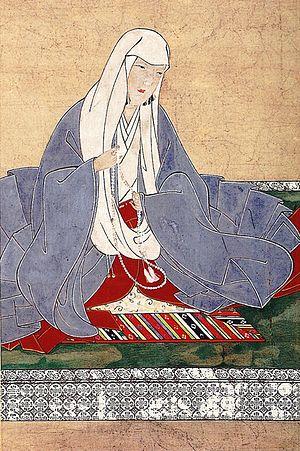
Fujiwara no Tamako, aussi connue sous le nom Taikenmon-in, est l'impératrice consort de l'empereur Toba du Japon et la mère des empereurs Sutoku et Go-Shirakawa. Elle est la fille ainée de Fujiwara no Kinzane.